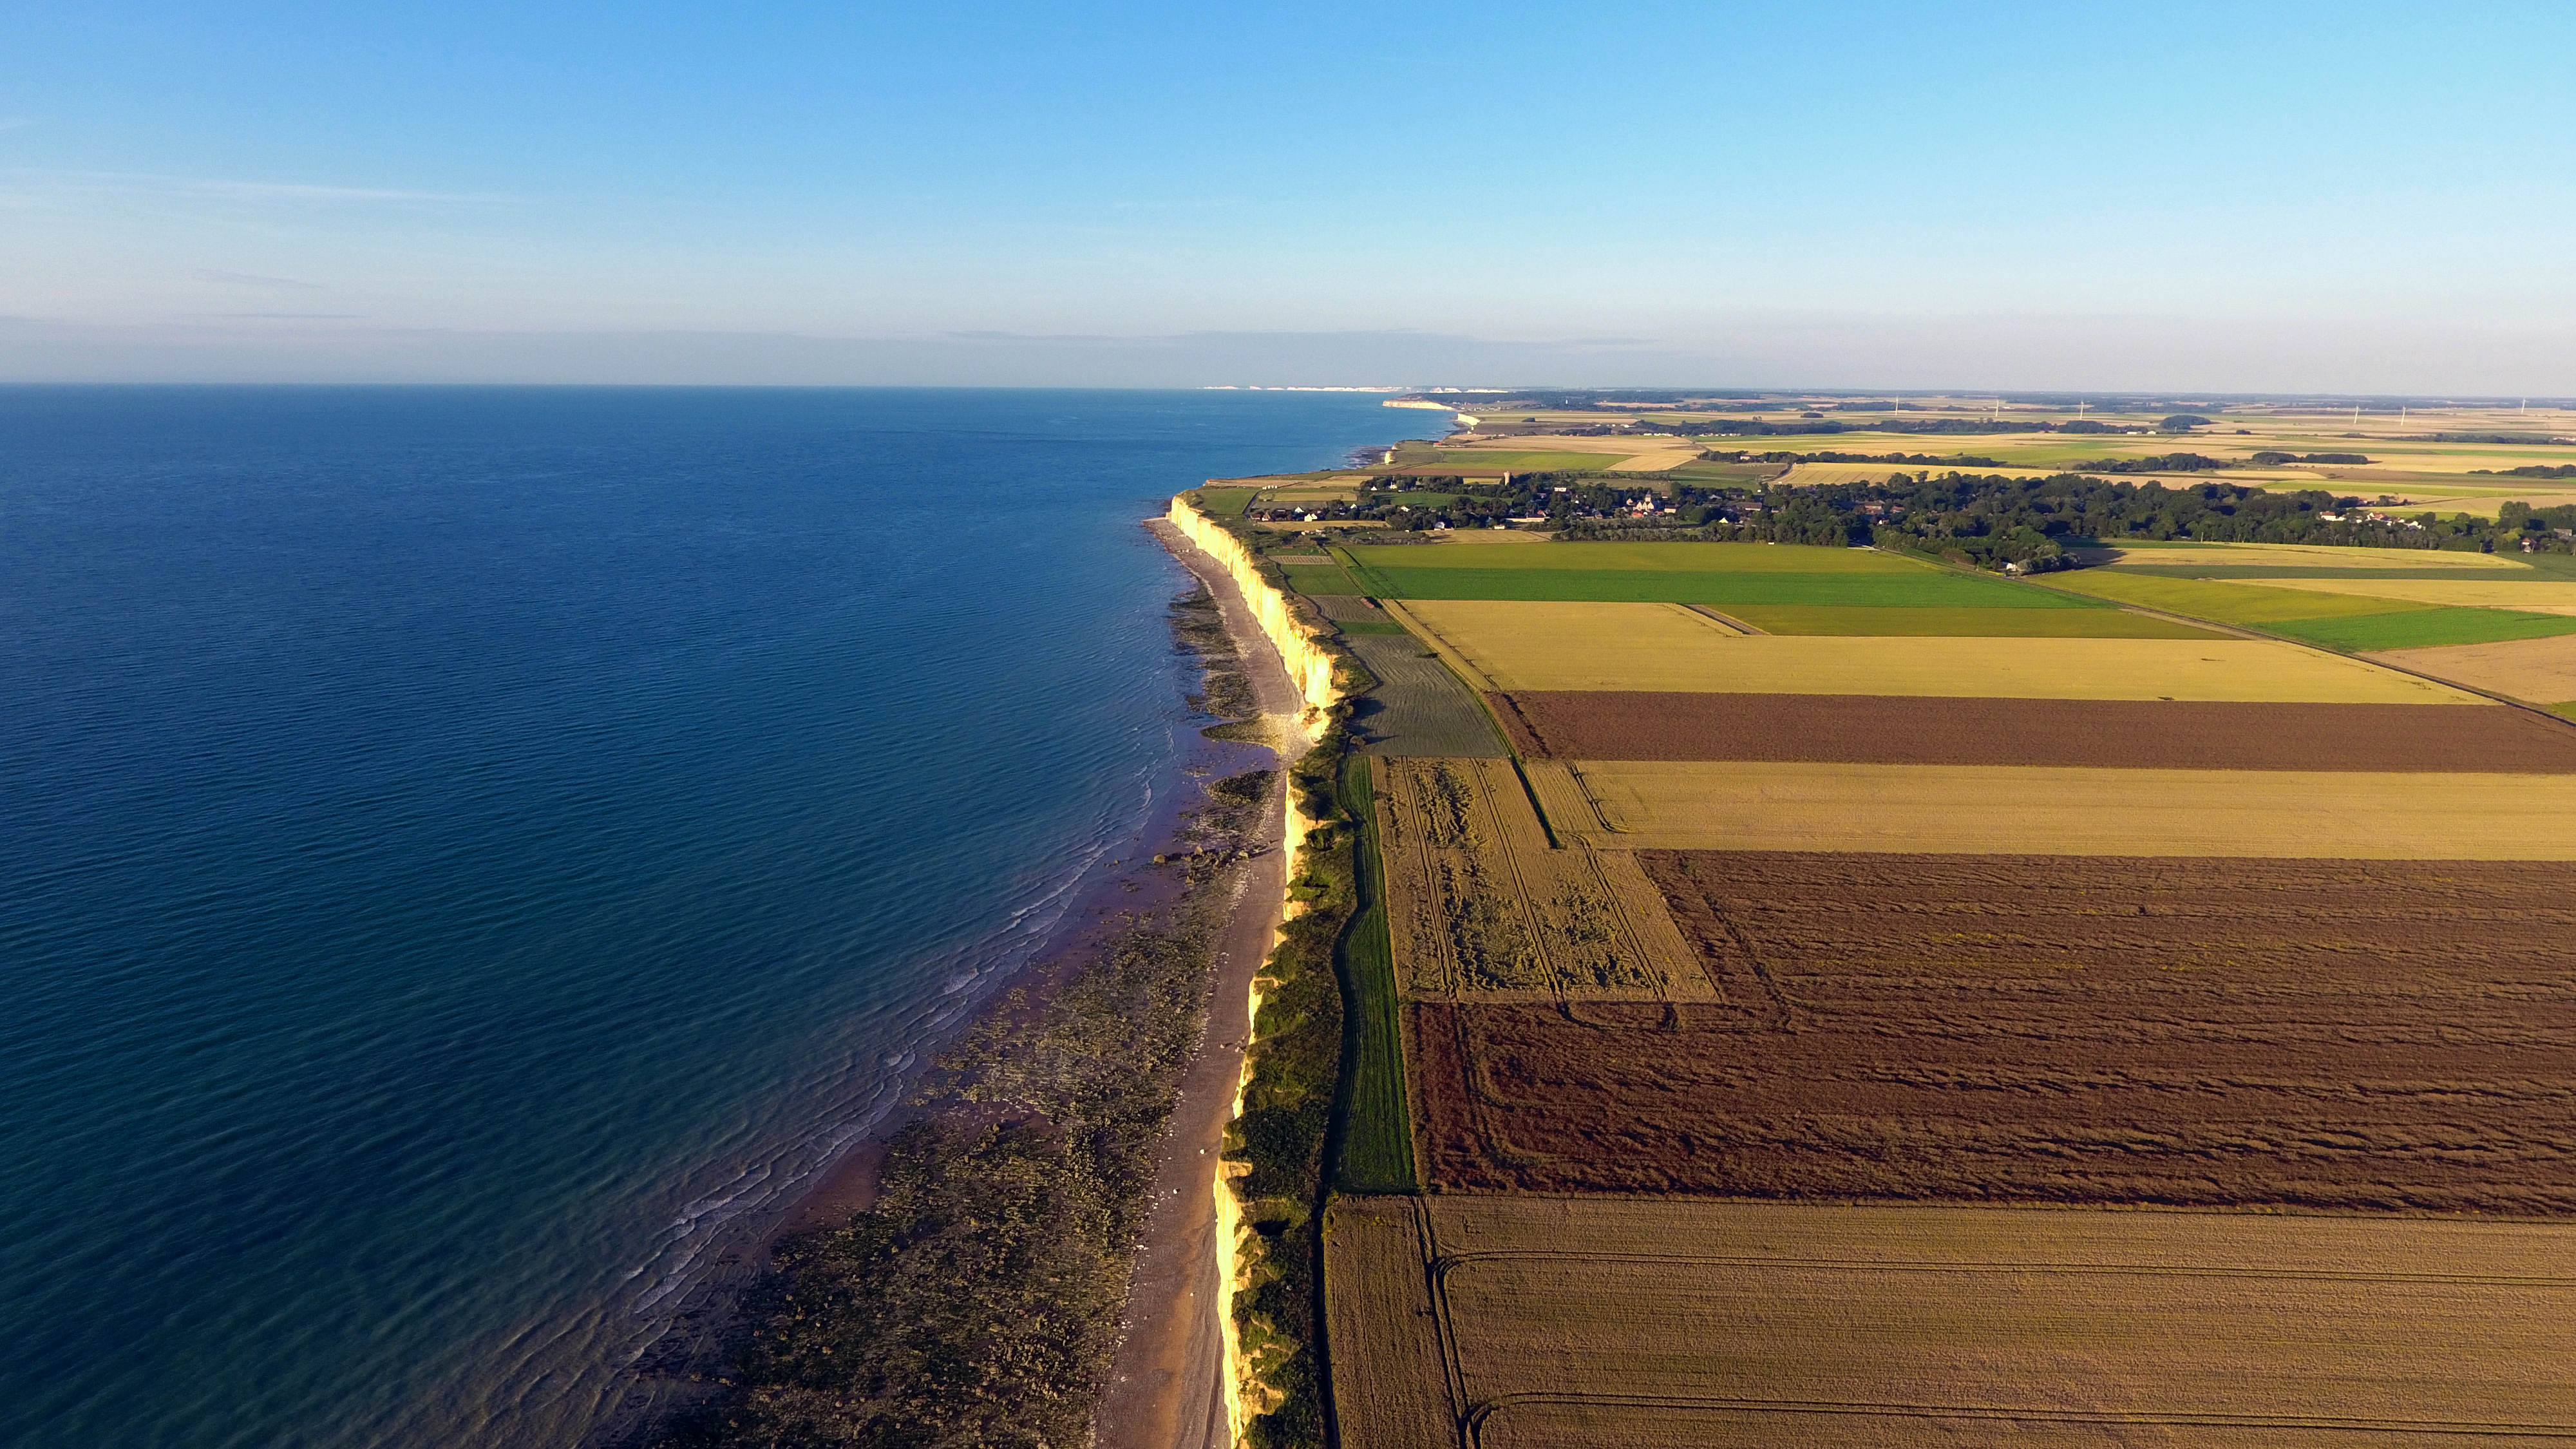
coast, riff, borders, coastal, sea, beach, water, blue, sky, green, nature, waves, land, drone, aerial, horizon, natural landscape, shore, coastal and oceanic landforms, headland, ocean, cliff, terrain, bay, aerial photography, landscape, photography, plain, cape, land lot, bird's eye view, promontory, spit, peninsula, channel, inlet, hill